Frans Hals Museum

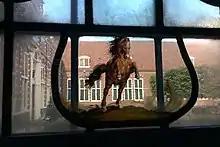
A window overlooking the courtyard in the museum

In the late 19th century the museum became something of a pilgrimage site for young impressionists, who were fascinated by the loose brushwork visible in the two group portraits of regents by Hals that he painted when he was in his eighties. This is the reason that after the move to the present location in 1913, the museum took on the name of Frans Hals as these were considered the most prominent paintings of the collection at the time. The museum is still famous for group portraits by Hals, but since the group portraits from the military guilds were cleaned in the early 20th century, it is these which most visitors come to see today. Most of the objects and paintings can not be displayed for lack of space, and the museum rotates its collection through exhibitions at various locations in Haarlem, though works by some prominent painters cannot be lent out and remain in storage.